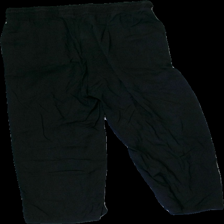
View: back
Type: Trousers
Category: Ladies
Brand: Not in the list
Brand text on label: Gill
Colors: Black
Material: 100% Viscose
Cut: Loose
Size: M
Price range: 50-100
Recommended usage: Reuse
Description: Black loose trousers